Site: brandenburg
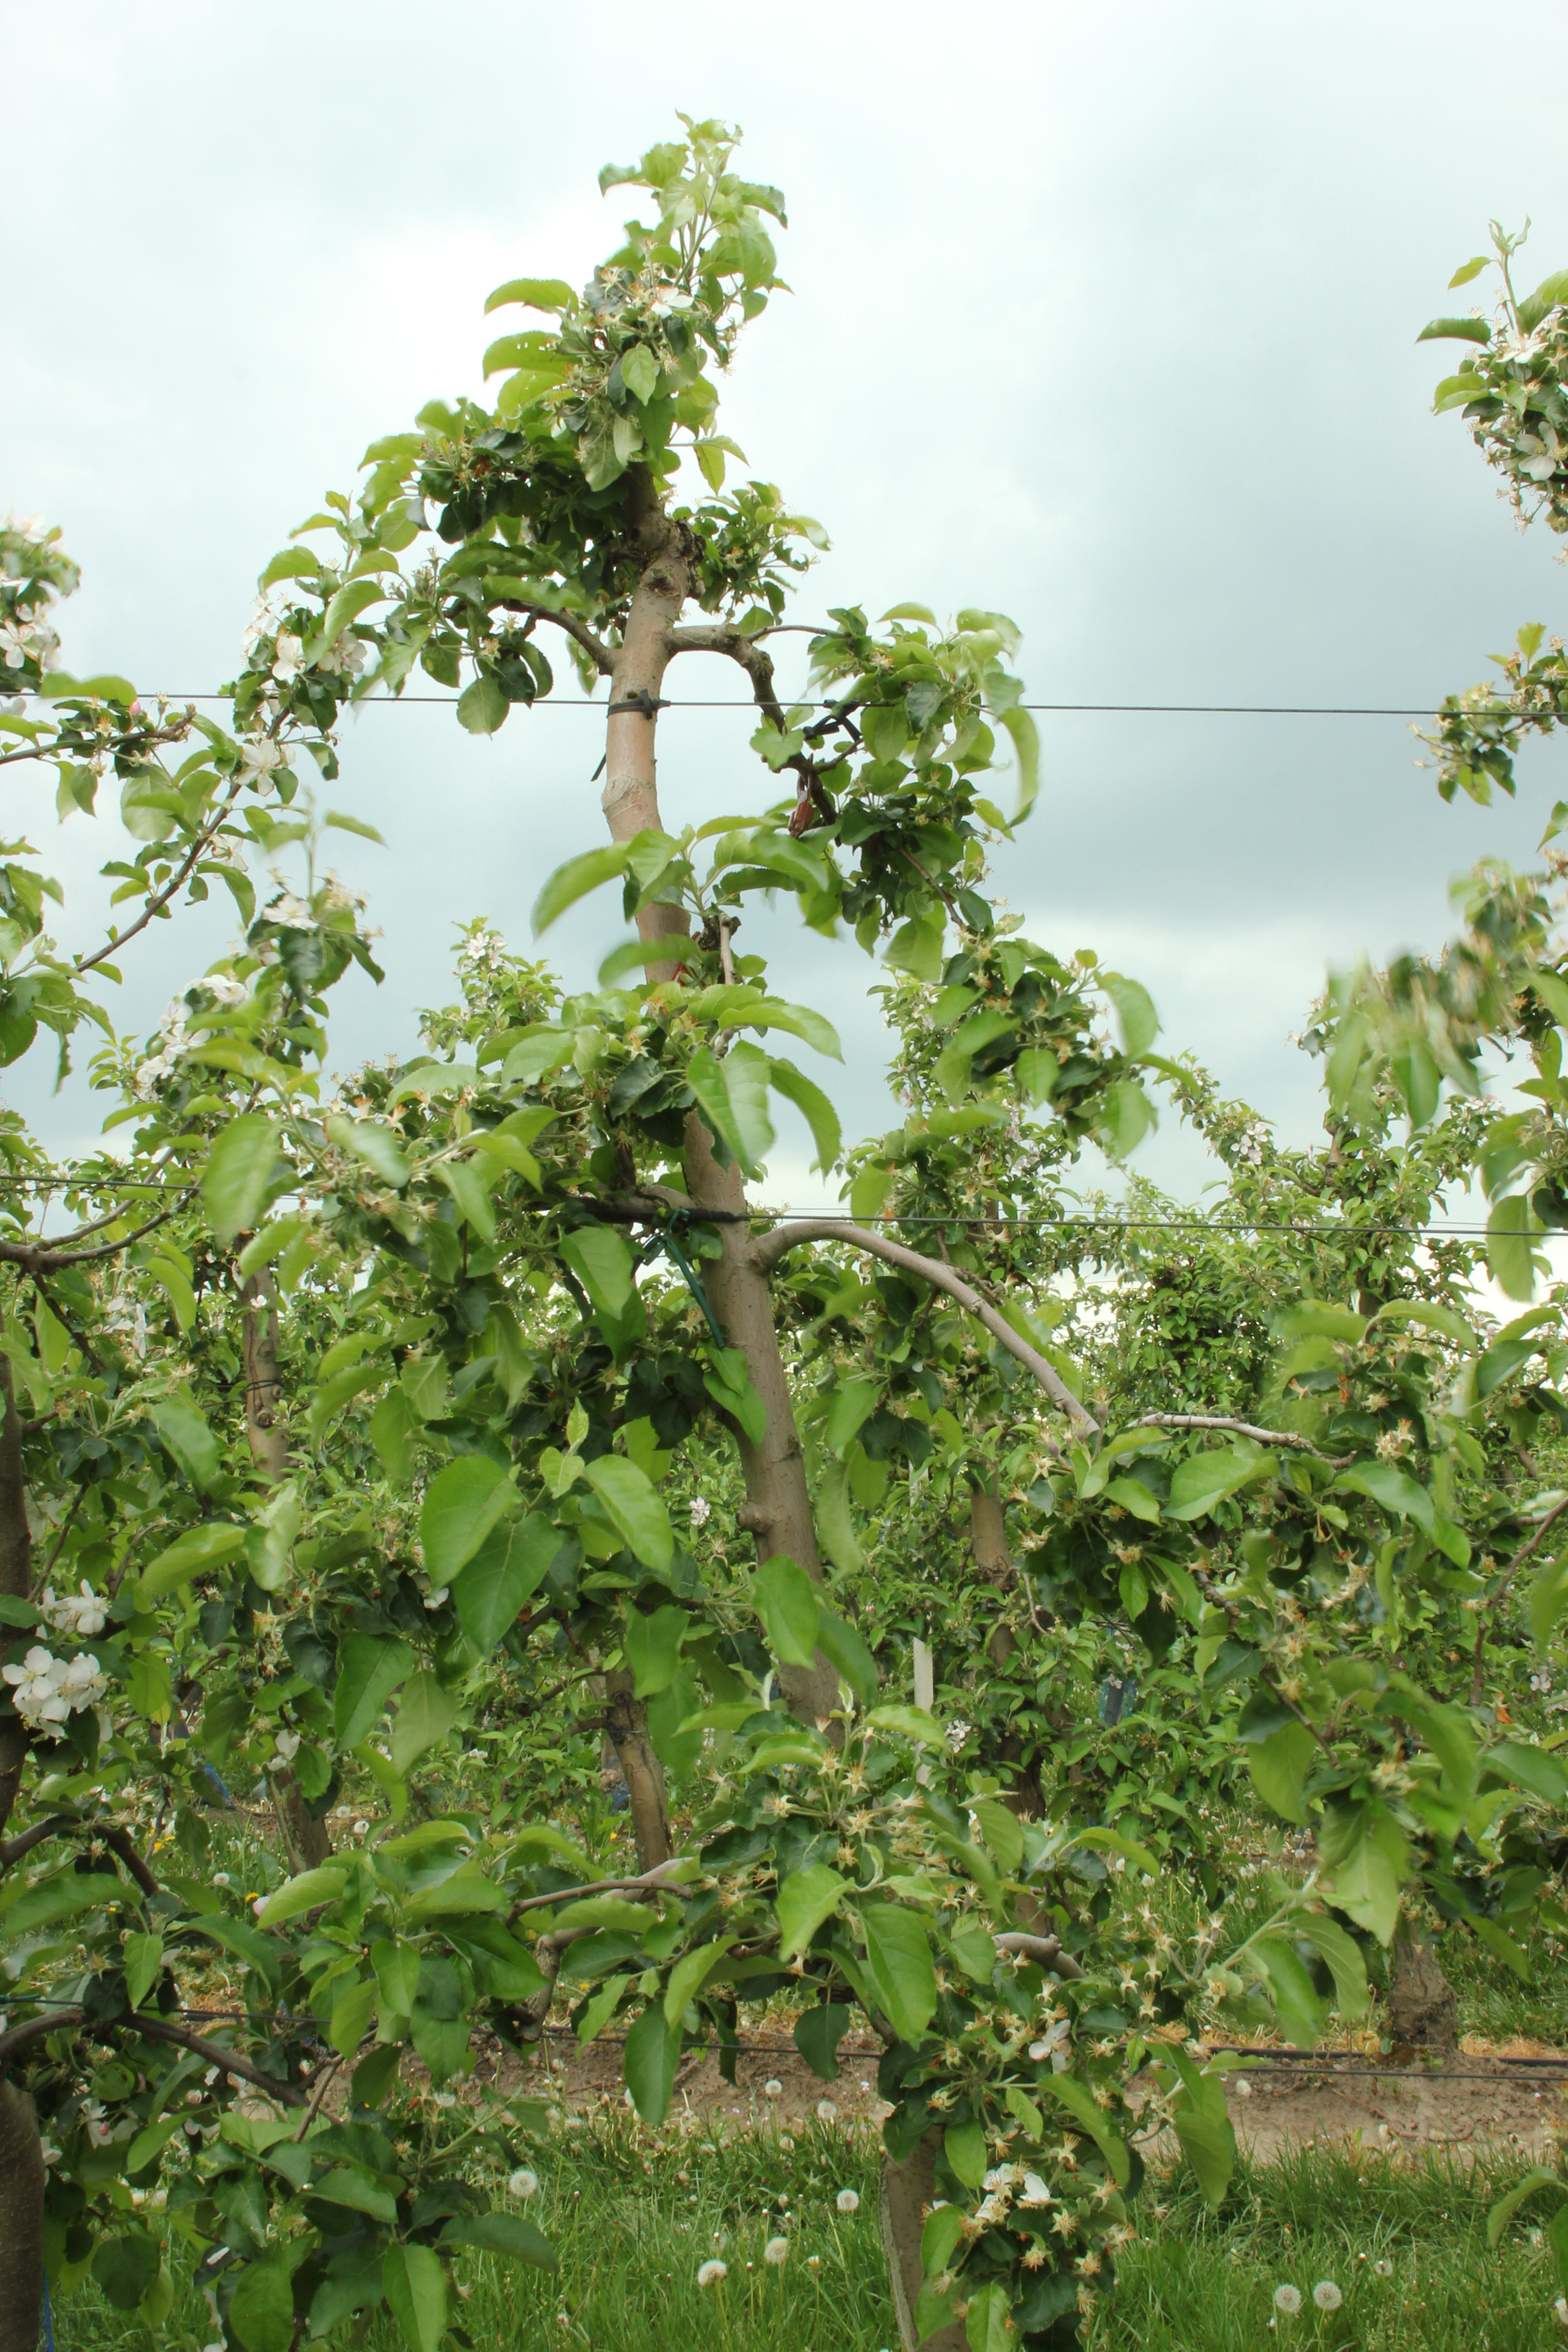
Growth stage (BBCH 67): Flowering